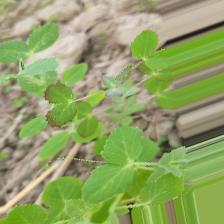
Label: Normal